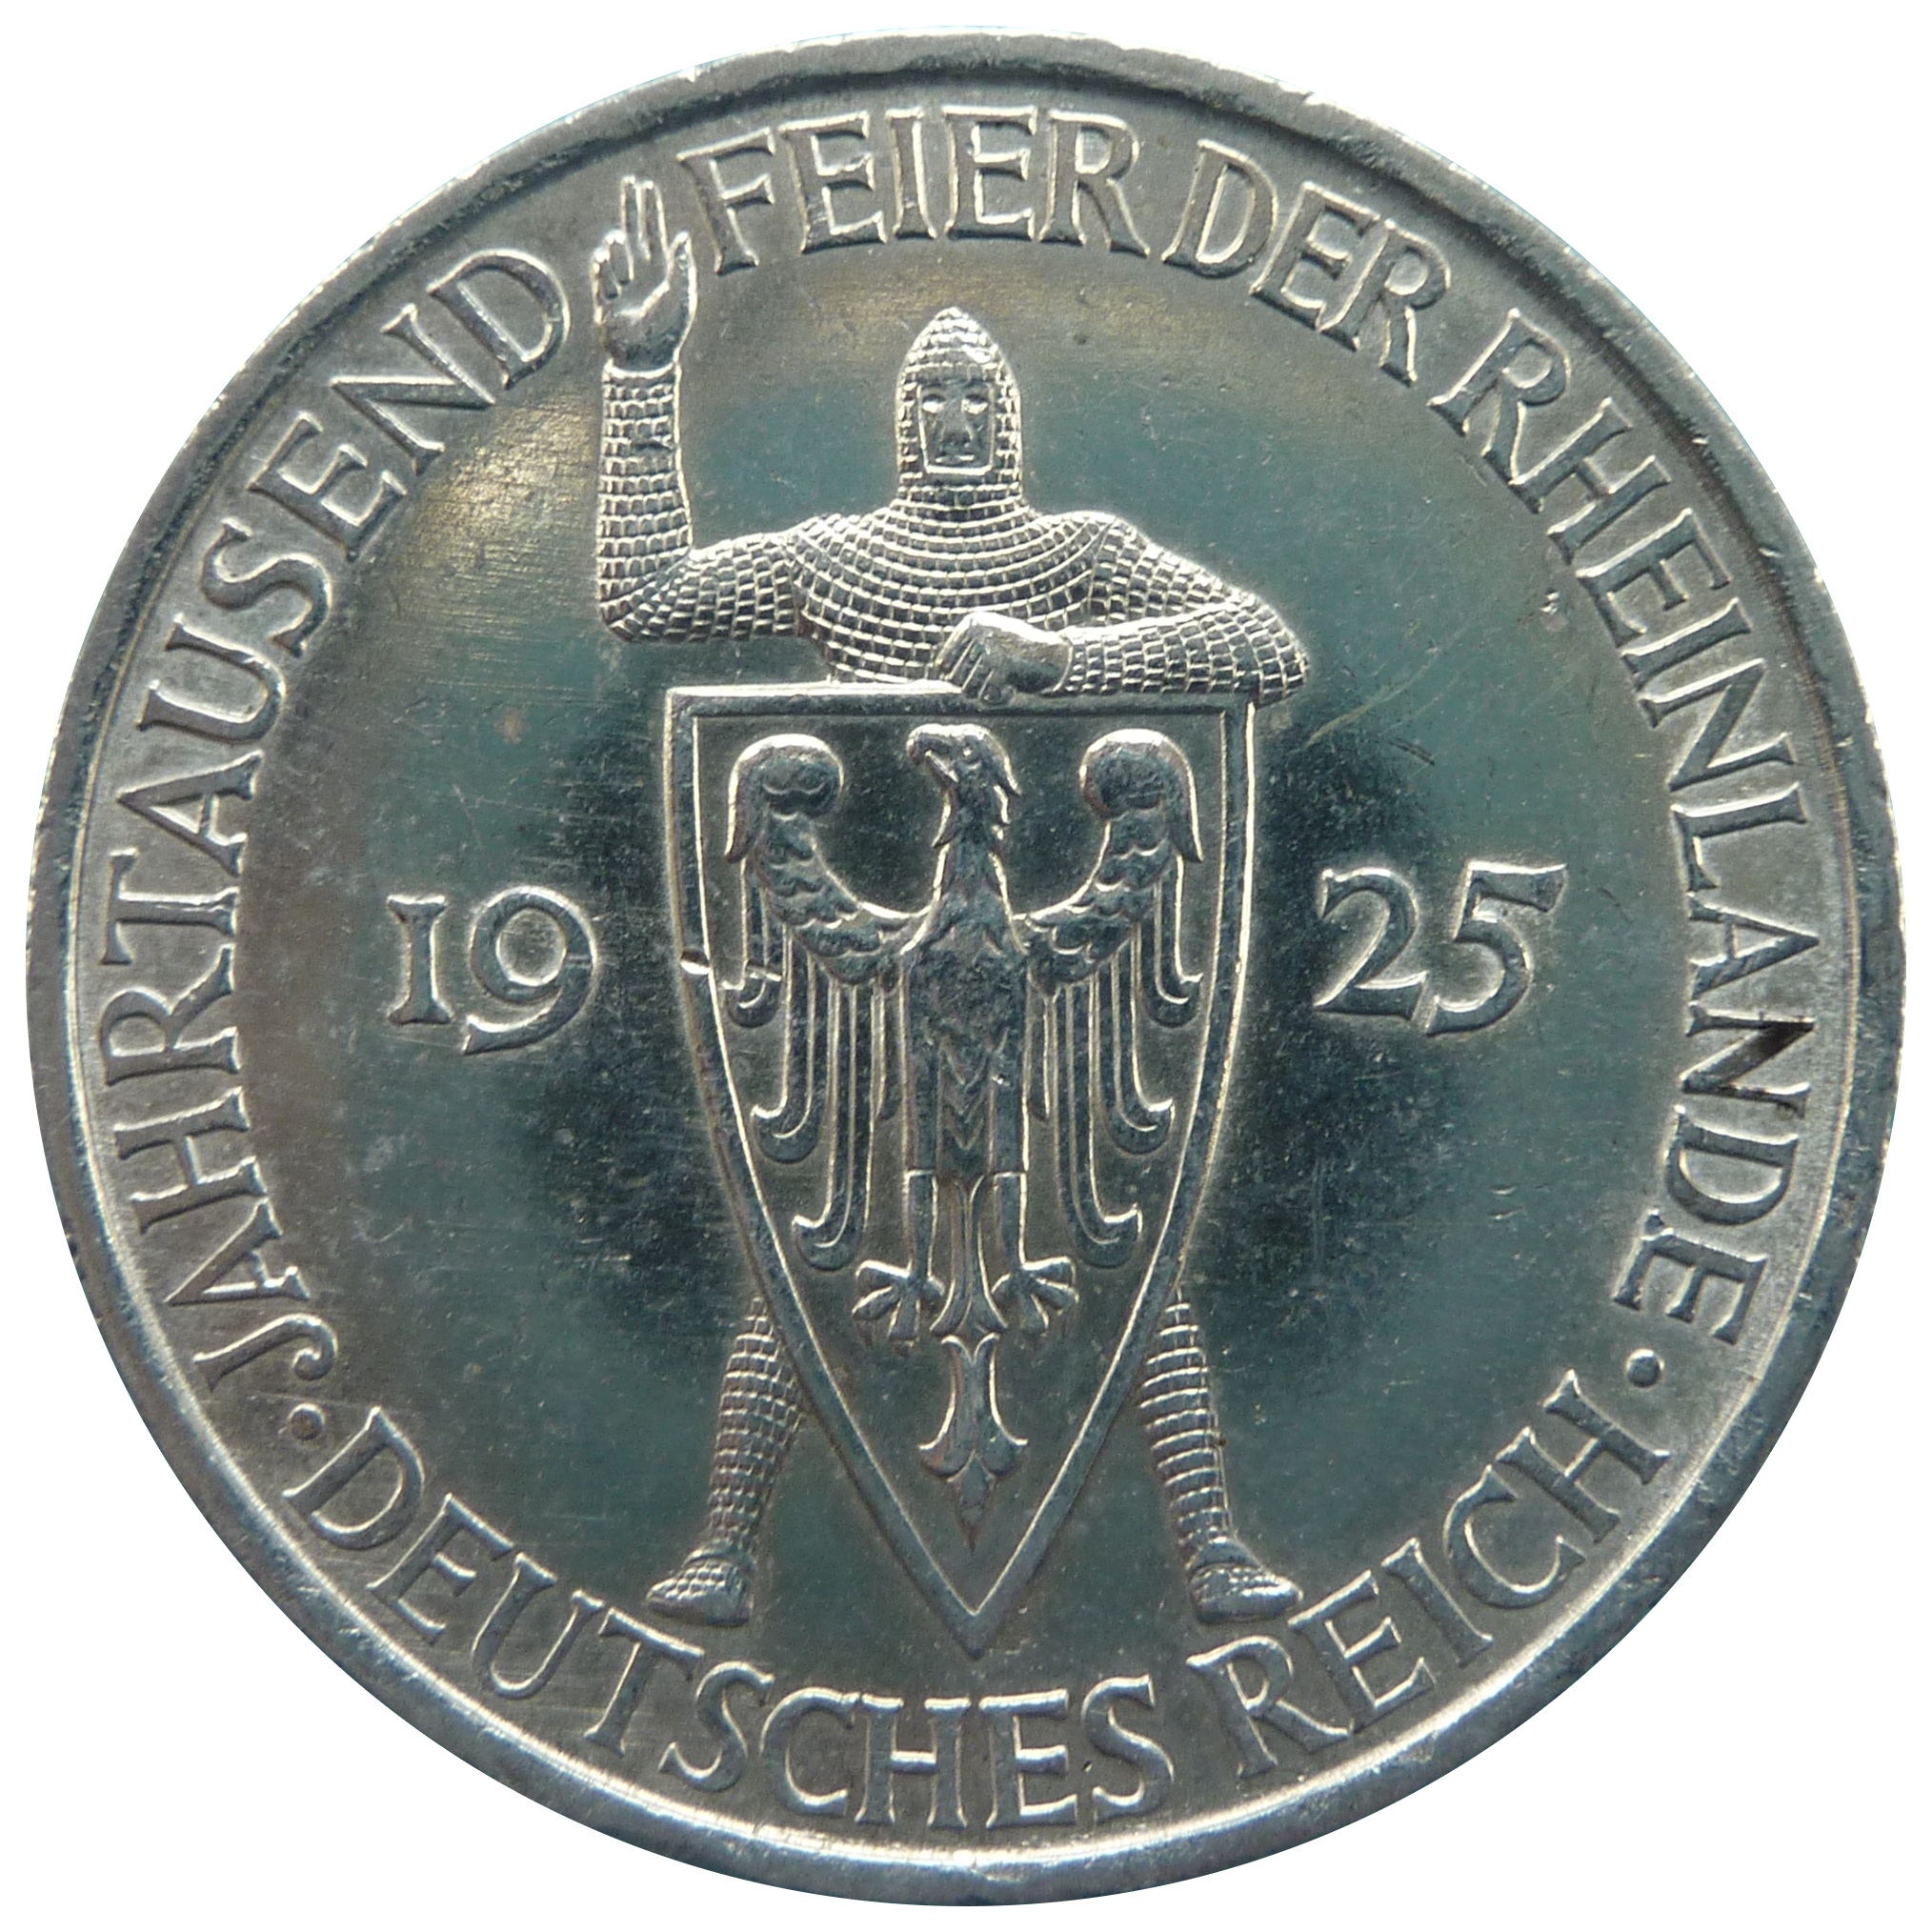
money, cash, currency, coin, financial, award, commemorative, weimar republic, reichsmark, numismatics, rhinelands